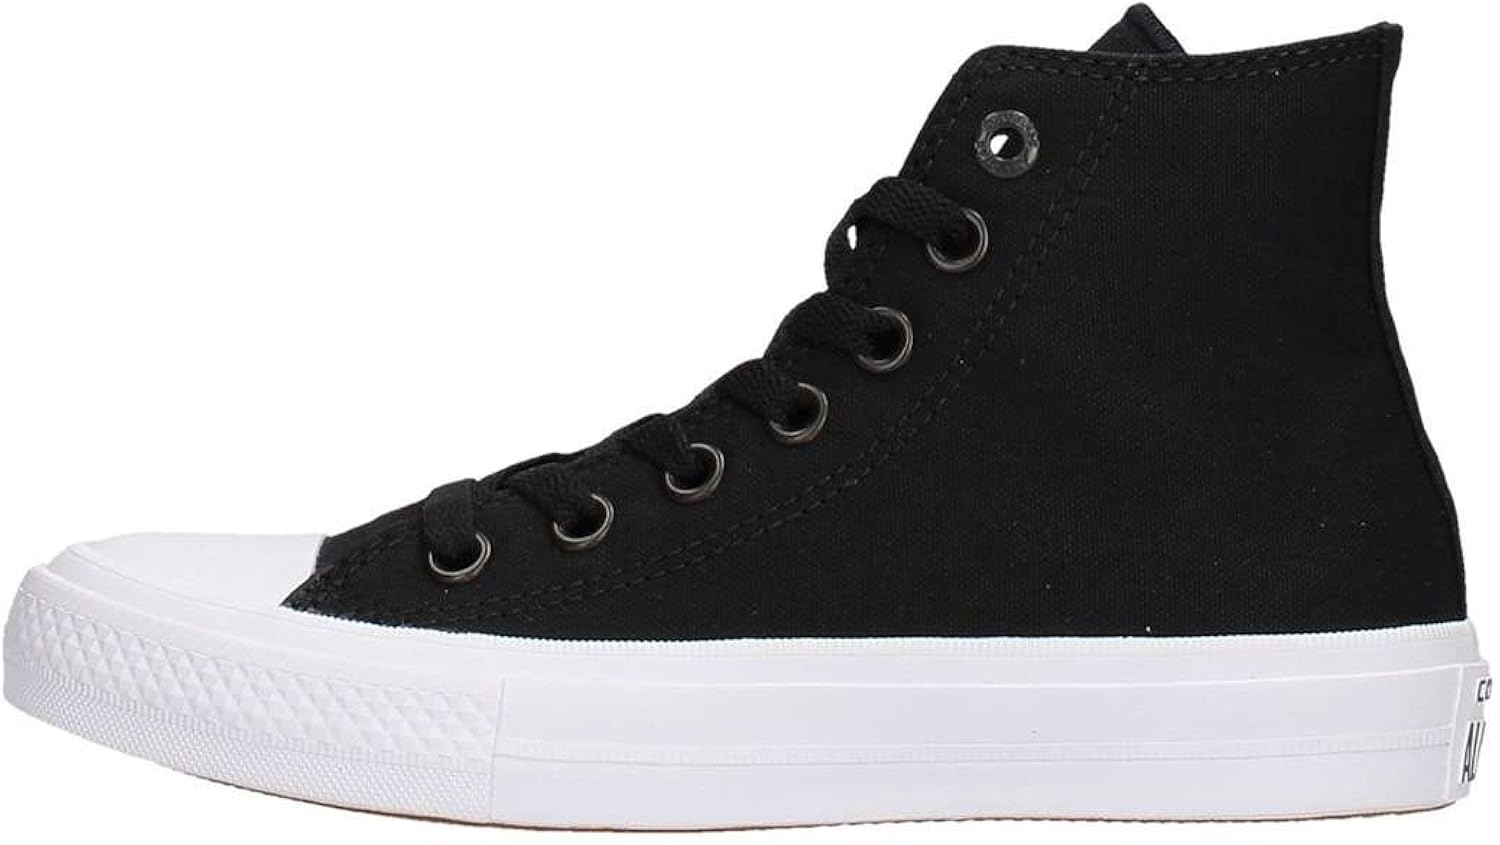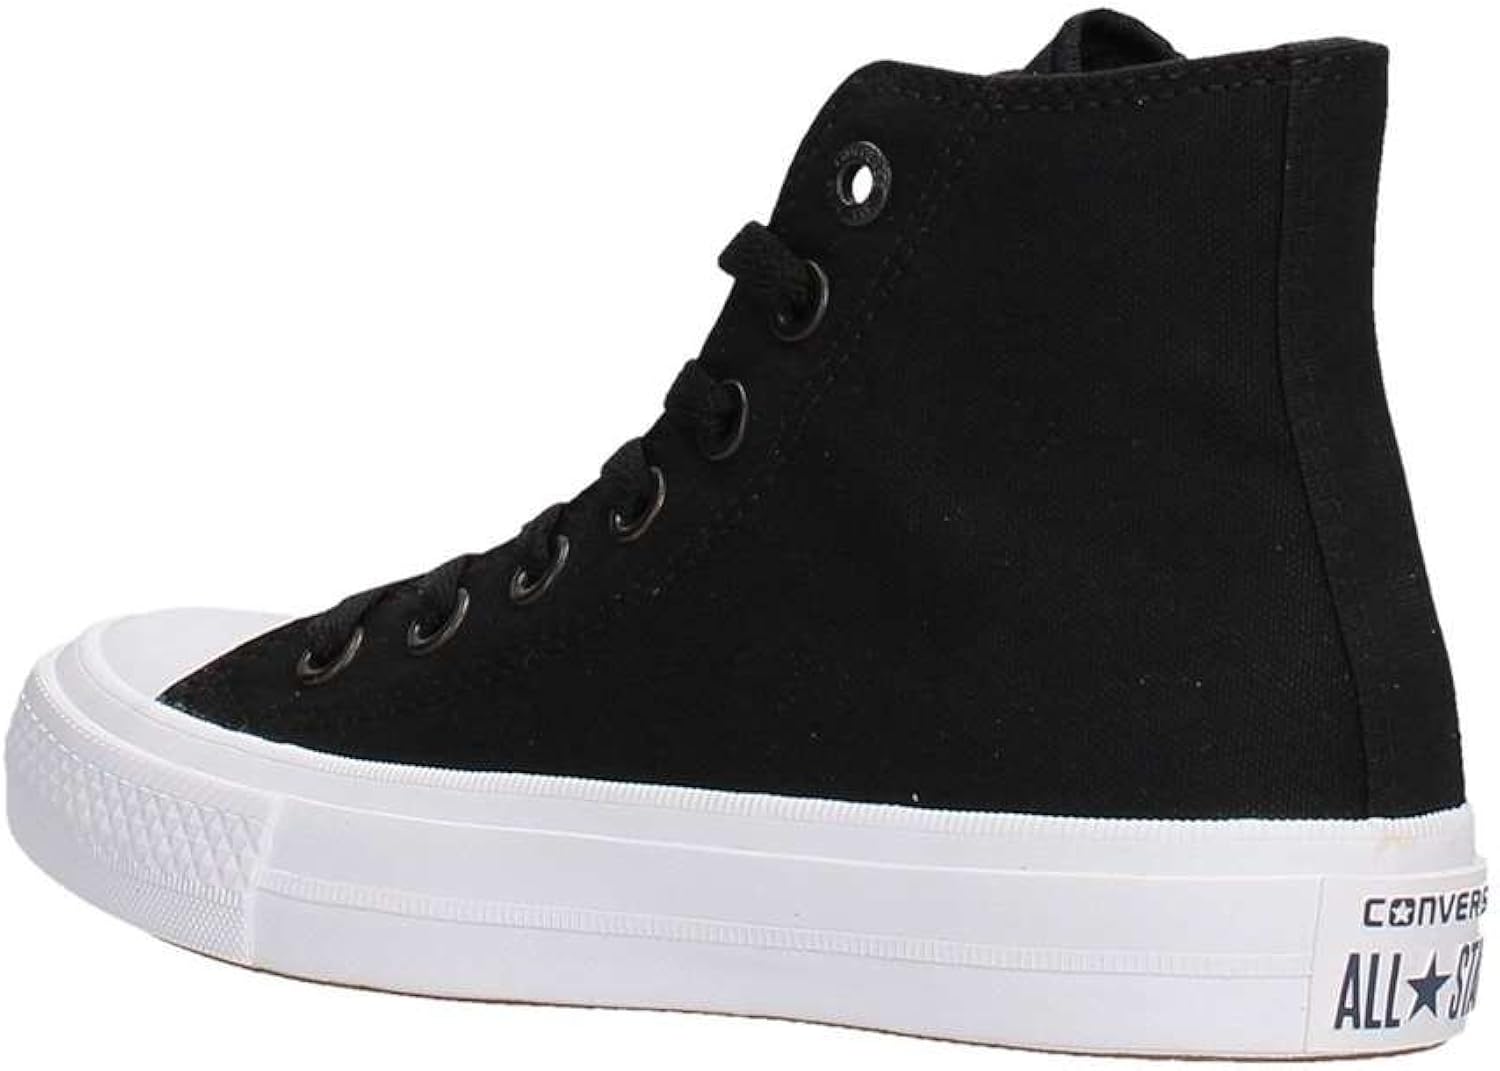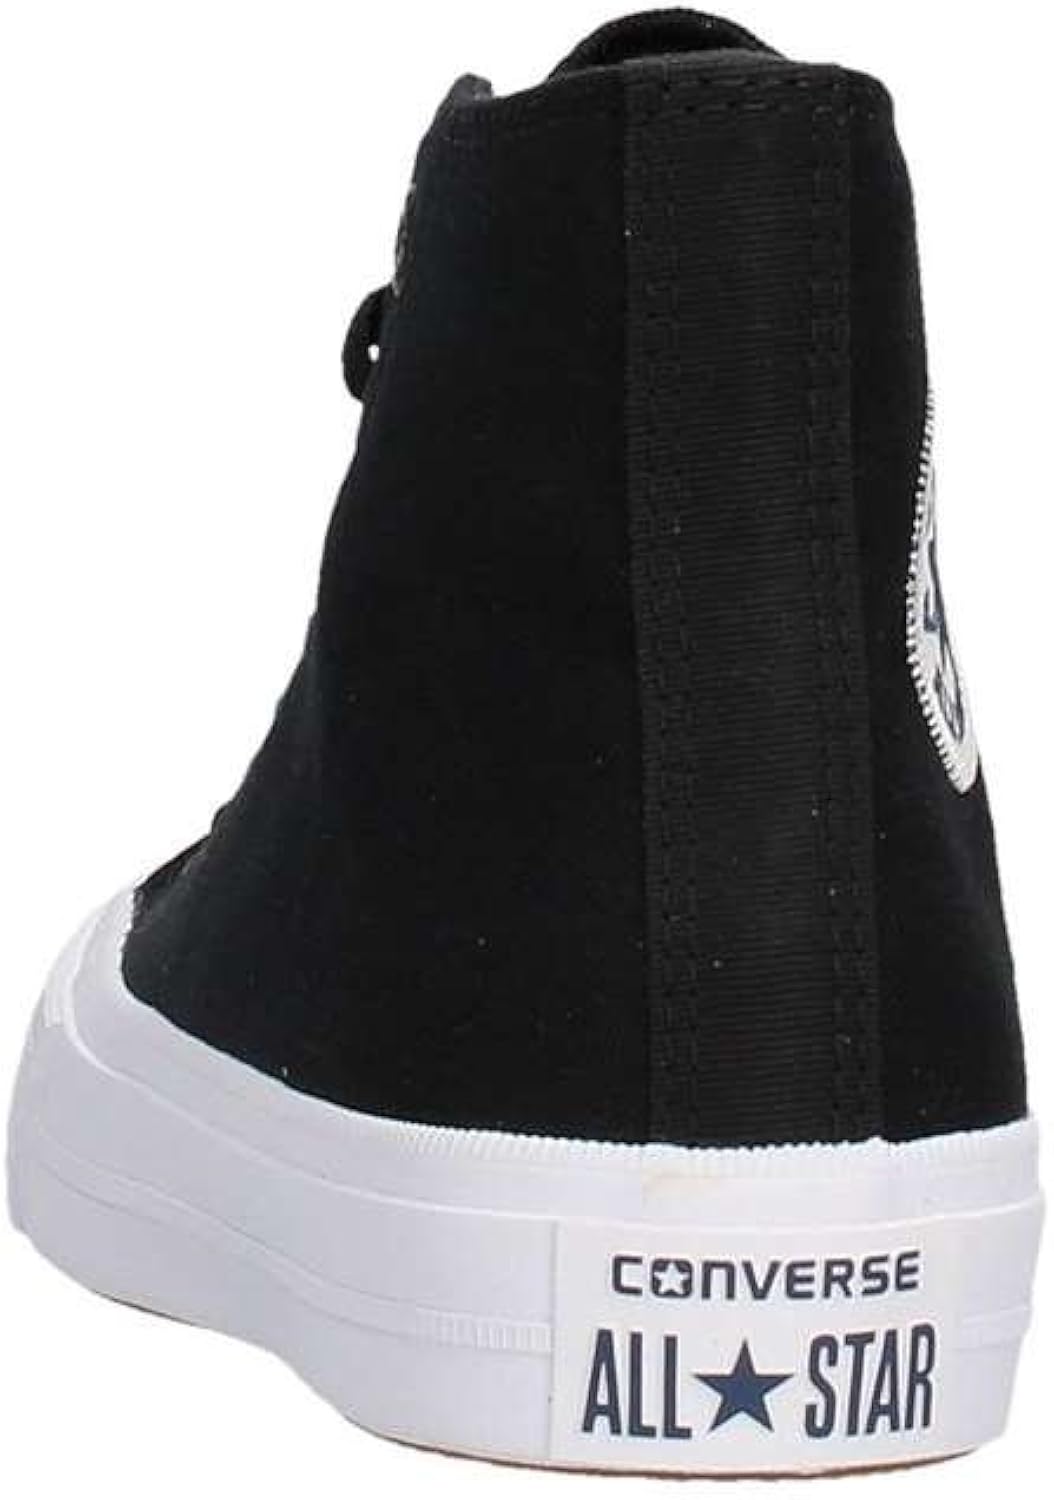
Converse Unisex Chuck Taylor All Star II Hi Basketball Shoe Black/White 11
Category: AMAZON FASHION
Converse Chuck Taylor II Hi Black/White/Navy 150143C-001
Features: Rubber | Imported | Brand New | 100% Authentic | Original Packaging